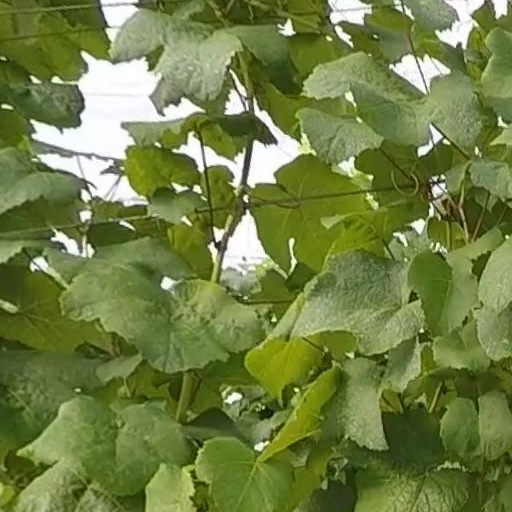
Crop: grape